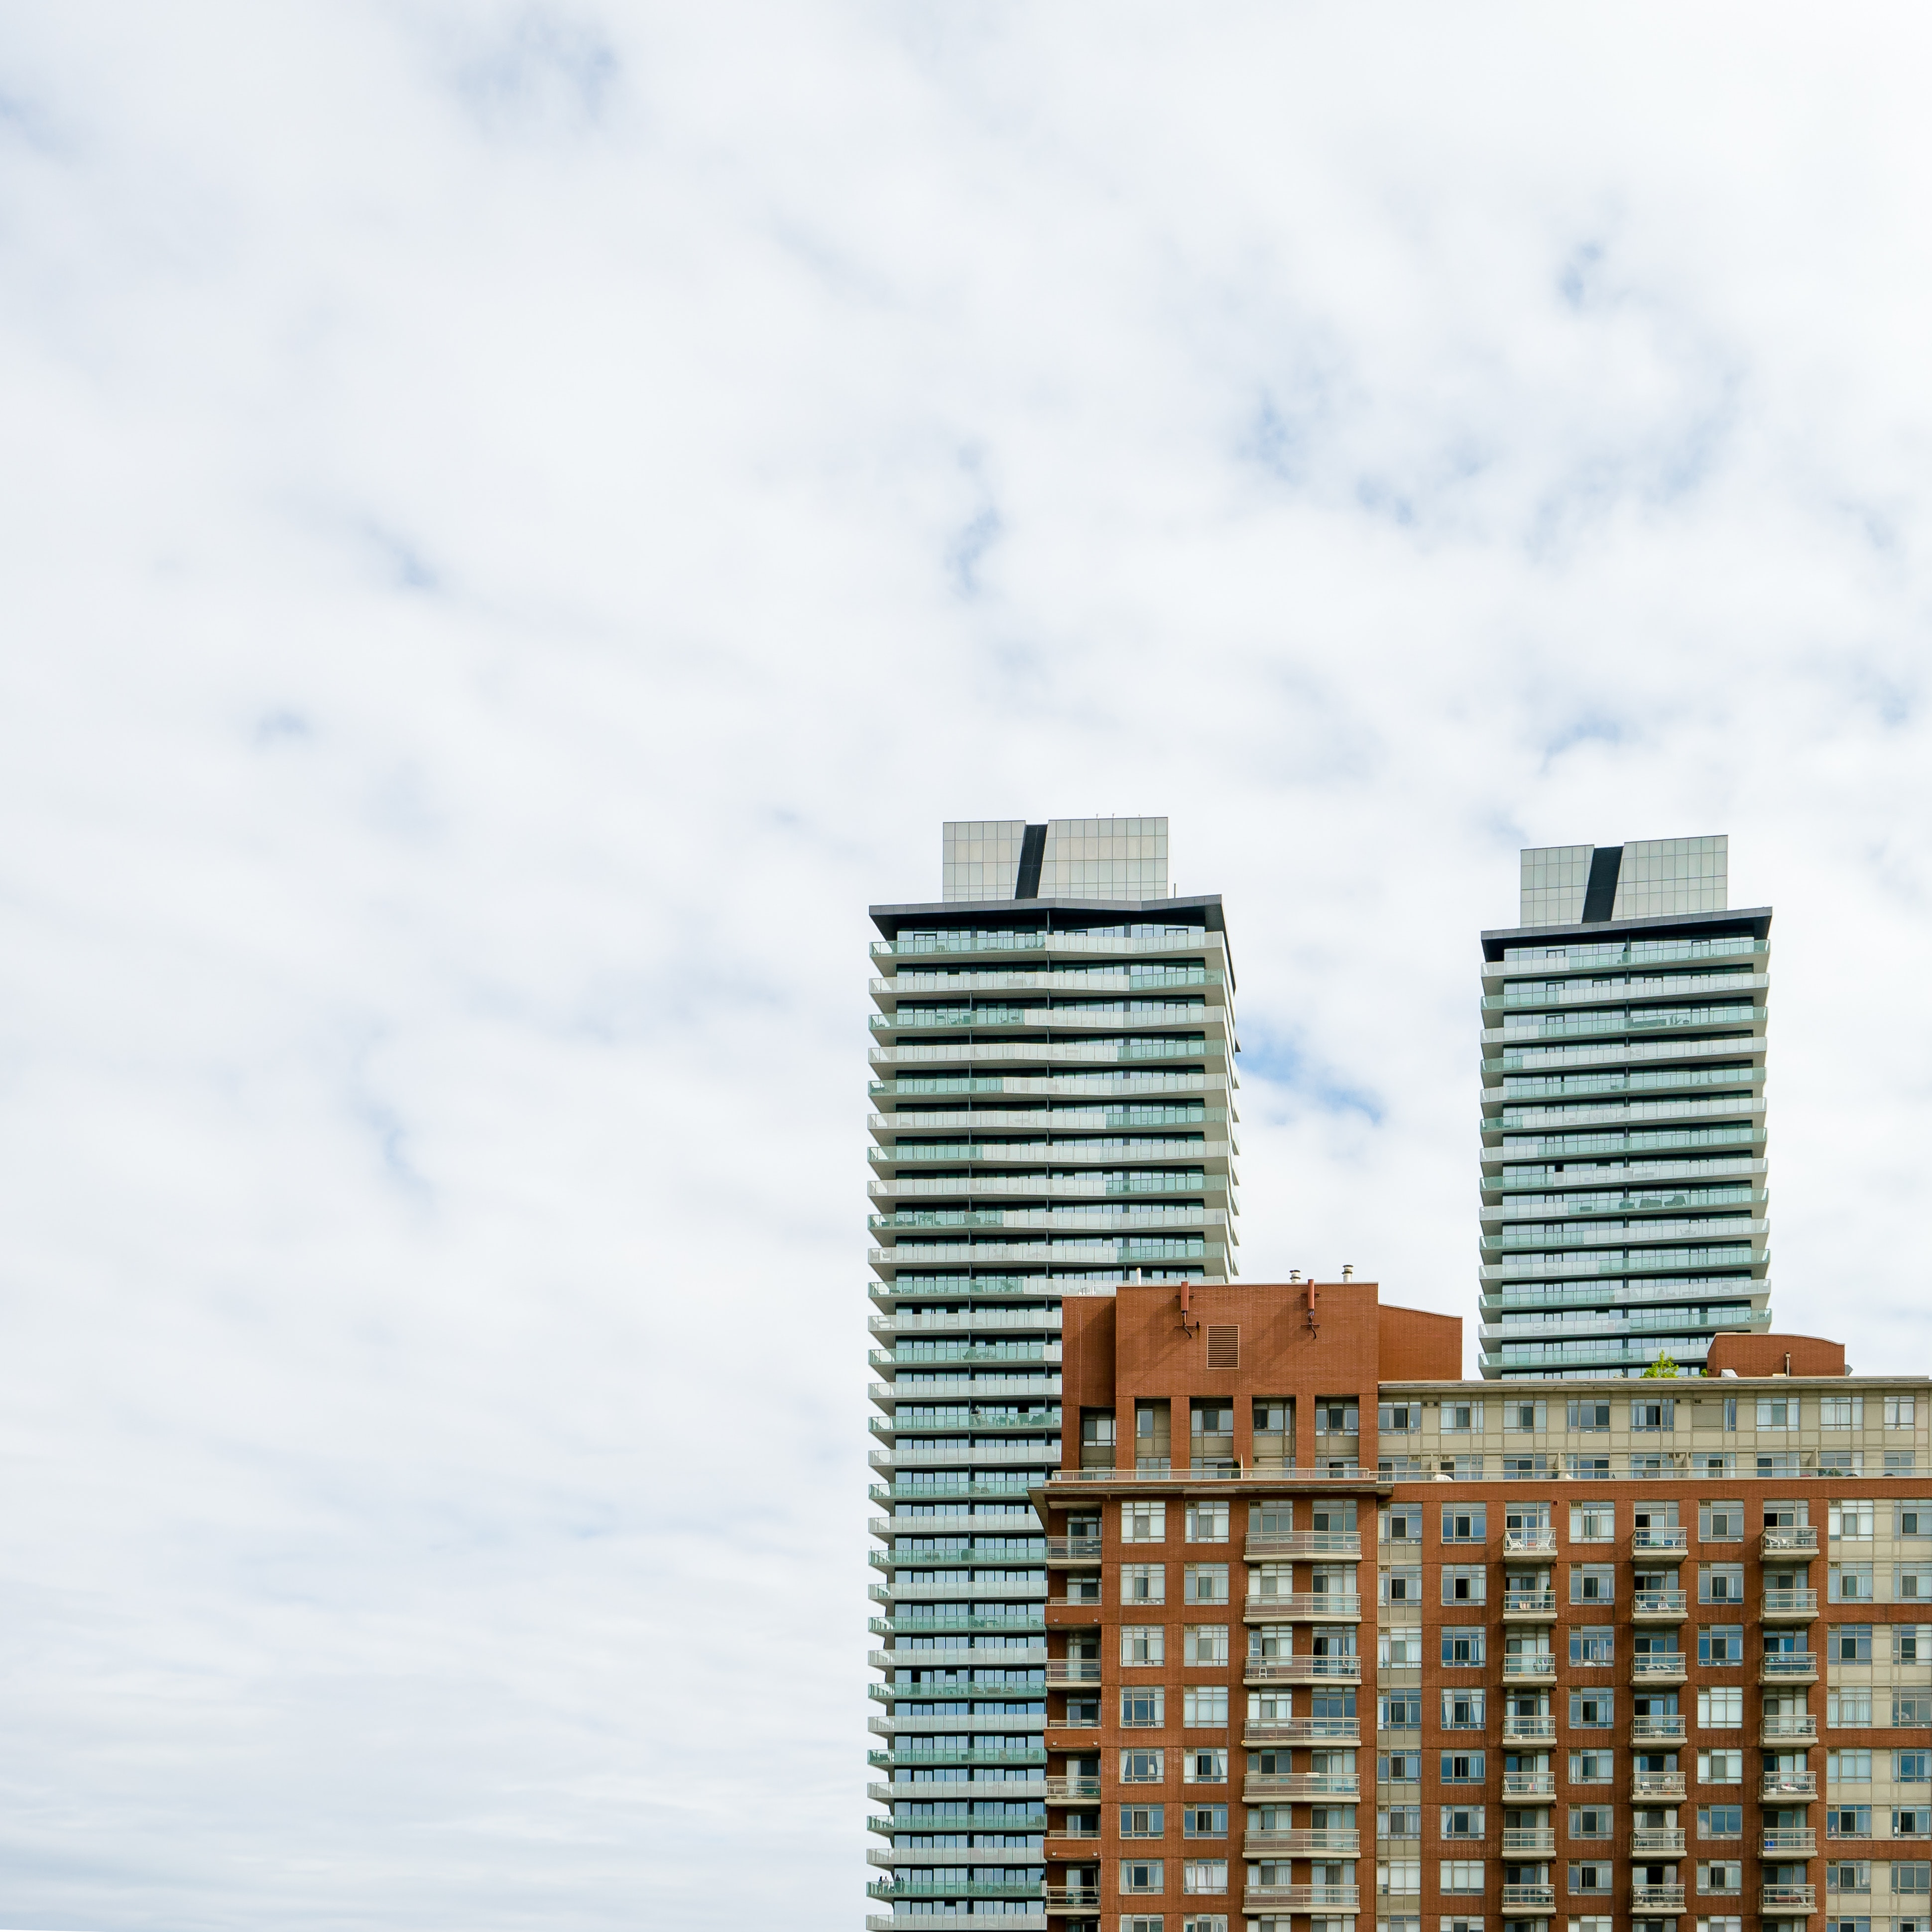
sky, metropolitan area, urban area, daytime, tower block, city, skyscraper, architecture, metropolis, building, condominium, blue, human settlement, cloud, real estate, cityscape, downtown, skyline, roof, apartment, line, tower, mixed use, commercial building, neighbourhood, tree, corporate headquarters, urban design, reflection, facade, residential area, house, window, headquarters